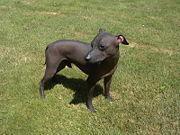
Mexican_hairless